2008 United States presidential election

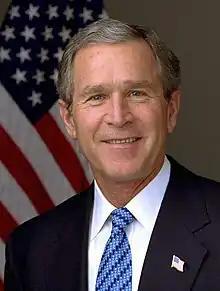
The incumbent in 2008, George W. Bush. His second term expired at noon on January 20, 2009.

Article Two of the United States Constitution says that the President and Vice President of the United States must be natural-born citizens of the United States, at least 35 years old, and residents of the United States for at least 14 years. Candidates for president typically seek the nomination of a political party, in which case each party devises a method (such as a primary election) to choose a candidate for the position. Traditionally, the primaries are indirect elections where voters cast ballots for a slate of party delegates pledged to a particular candidate. The party's delegates then officially nominate a candidate to run on the party's behalf. The general election in November is also an indirect election, where voters cast ballots for a slate of members of the Electoral College; these electors in turn directly elect the president and vice president. President George W. Bush, a Republican and former Governor of Texas, was ineligible to seek reelection to a third term due to the Twenty-second Amendment; in accordance with Section1 of the Twentieth Amendment, his term expired at noon Eastern Standard Time on January 20, 2009.